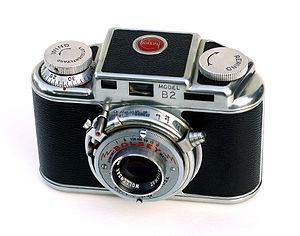
Cet article présente une liste des marques et fabricants de matériel photographique.